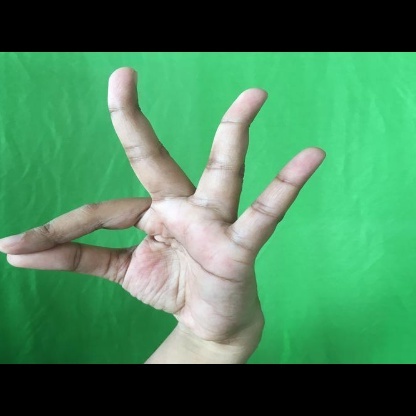
Mudra: Hamsasyam